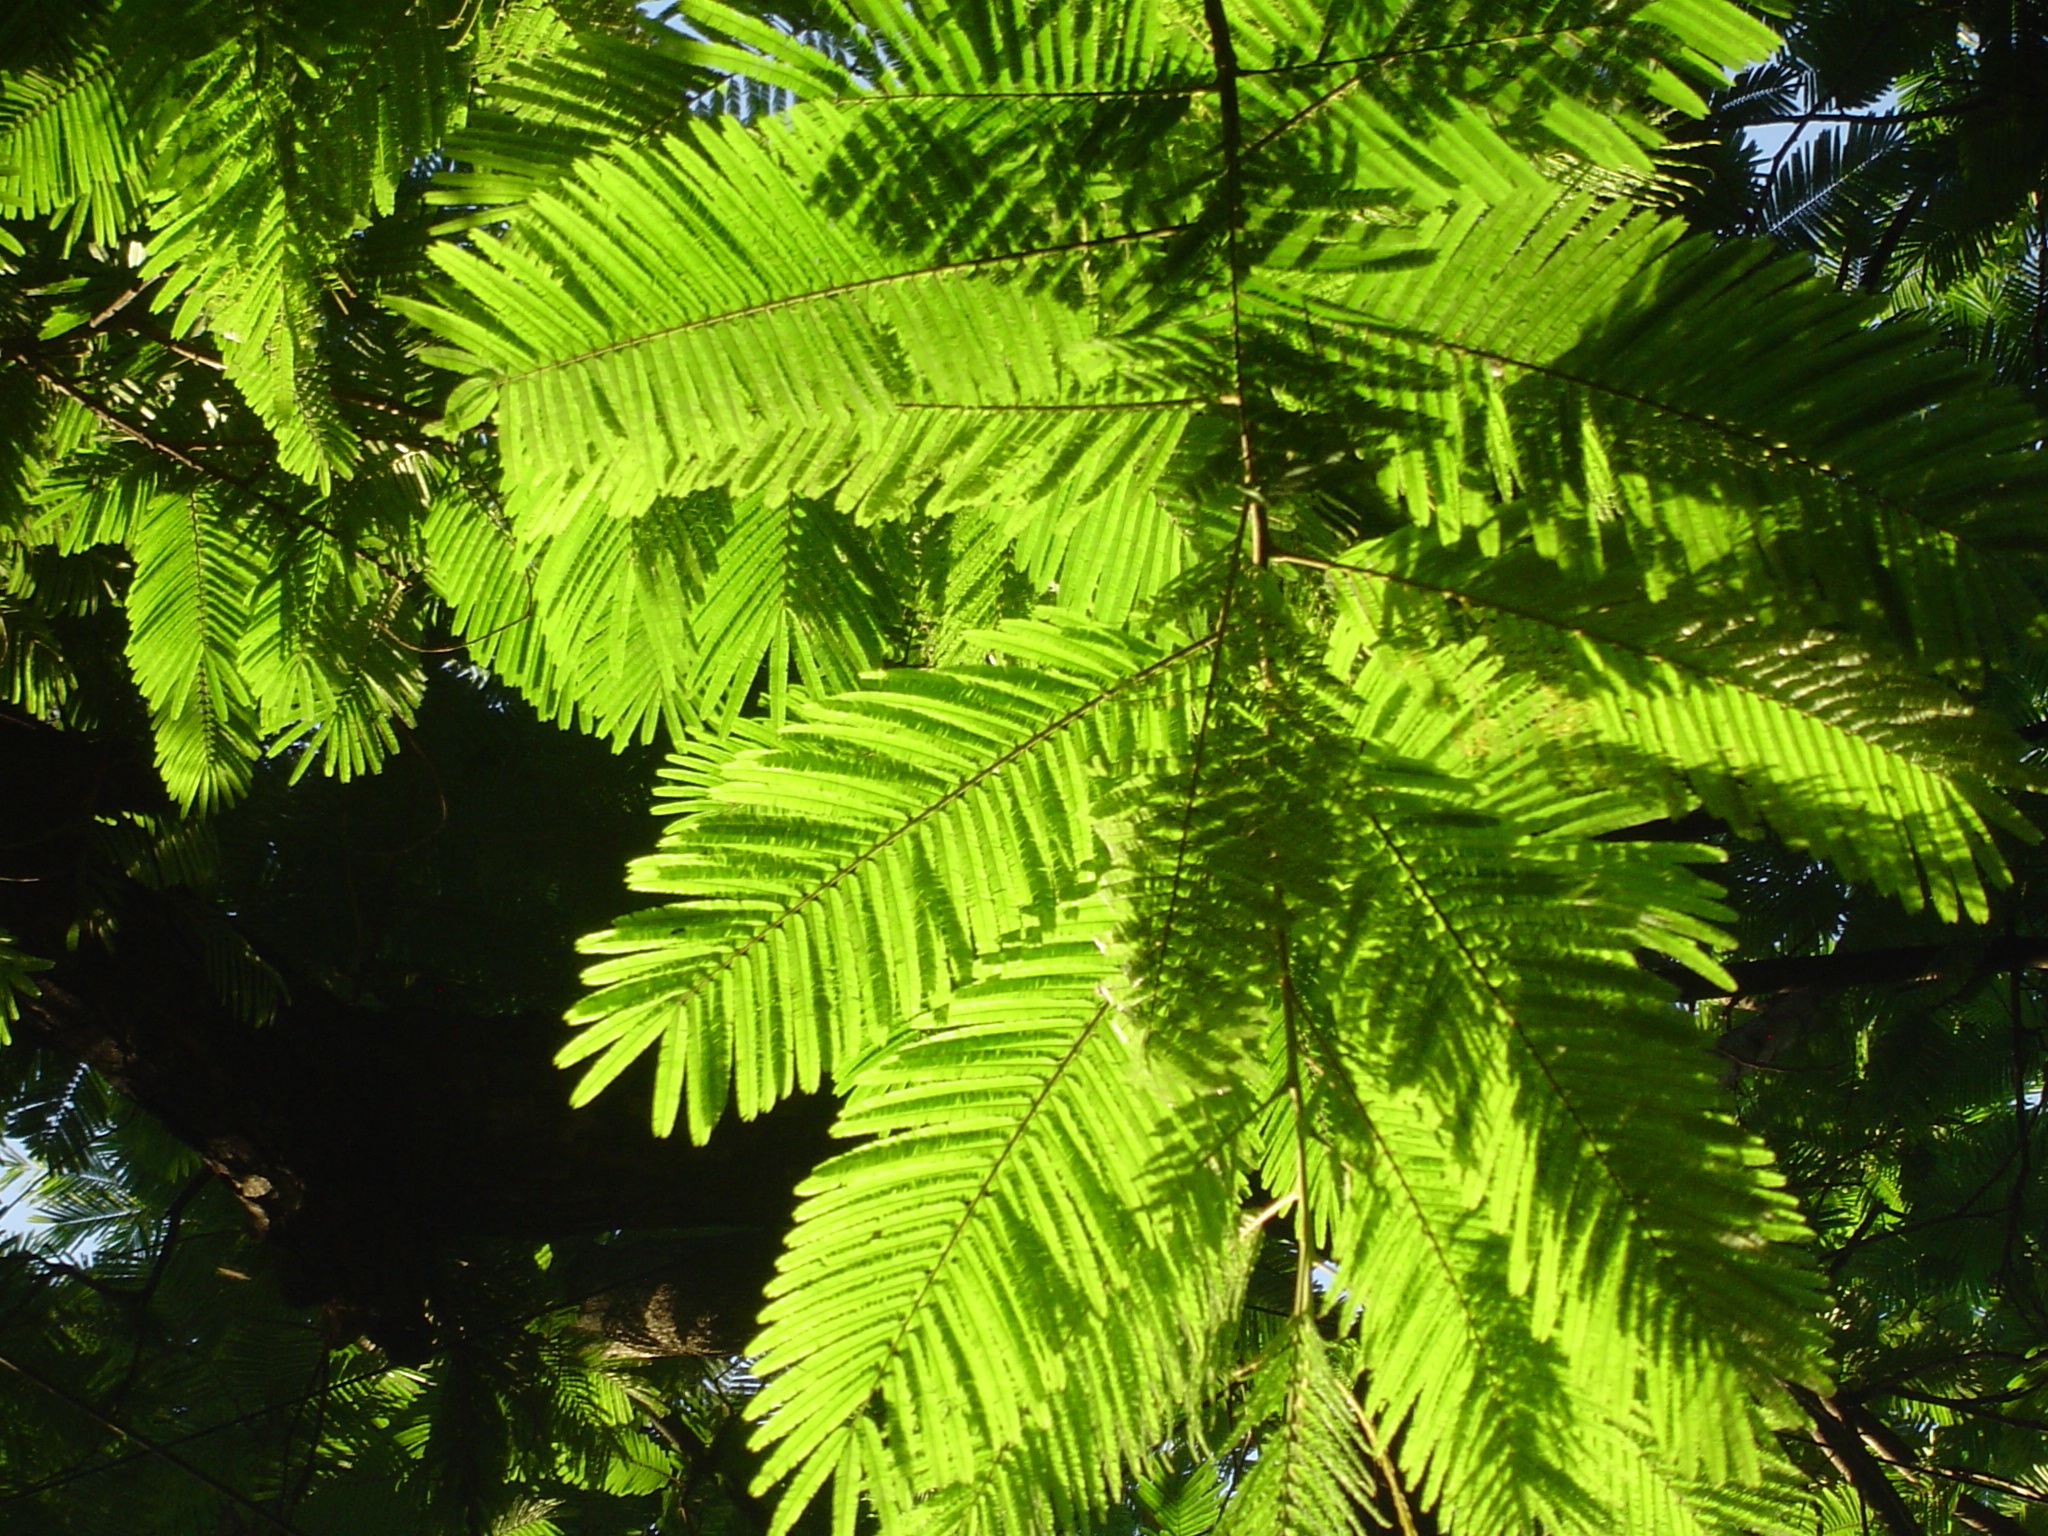
tree, forest, branch, plant, leaf, flower, jungle, botany, fern, vegetation, rainforest, habitat, mimosa, old growth forest, natural environment, plant stem, woody plant, land plant, ferns and horsetails, arecales, palm family, vascular plant, ostrich fern